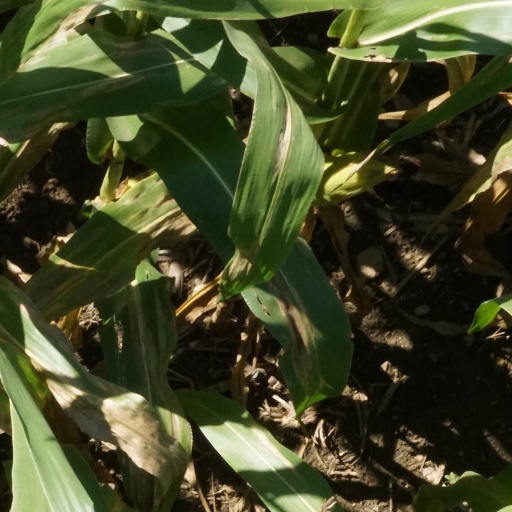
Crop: maize; corn